Herbert S. Walters

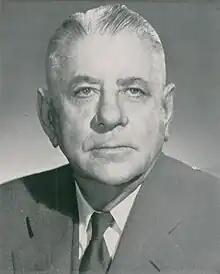
Official portrait, 1963

Herbert Sanford Walters (November 17, 1891August 17, 1973) was a Democratic United States Senator from Tennessee from 1963 to 1964.